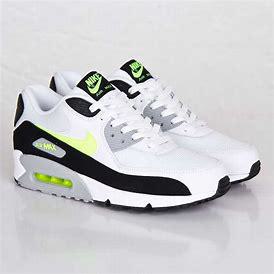
Brand: Nike
Model: Air Max 90 Essential